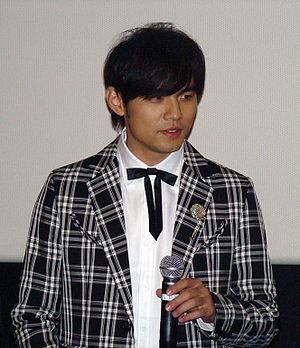
Jay Chou, né Zhou Jielun à Taipei à Taïwan le 18 janvier 1979, est un chanteur, musicien et acteur taïwanais. Il est connu pour allier des sonorités traditionnelles avec de la musique occidentale et très populaire en Asie — surtout à Taïwan, à Hong Kong, en Chine, au Vietnam, au Japon, en Corée du Sud, en Malaisie et à Singapour.
Secret est un film romantique taïwanais de 2007. Il est le premier long métrage de Jay Chou qui joue le rôle masculin principal, a coécrit le film avec Chi-Long, et chante la musique du film.
The Voice of China est une émission de télé-crochet musical, diffusée en Chine depuis le 13 juin 2012 sur Zhejiang Television.